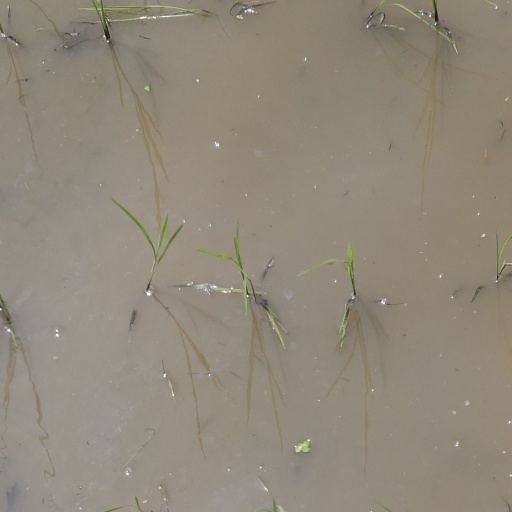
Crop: rice